Nevile Bland

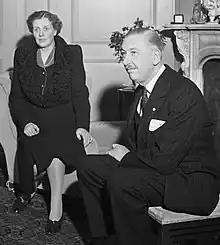
Sir Nevile Bland with Lady Bland at the Embassy of the United Kingdom, The Hague (January 6, 1946).

Sir George Nevile Maltby Bland (6 December 1886 – 19 August 1972) was a British diplomat who served as Envoy Extraordinary and Minister Plenipotentiary to the Netherlands from 1938 through the war years until 1948. He also authored or edited several legal books and articles.